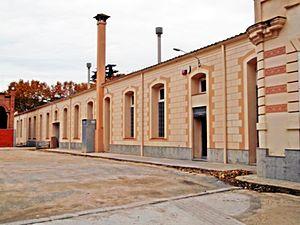
Le Maresme est une comarque catalane d'Espagne, située dans la province de Barcelone. Son chef-lieu est Mataró.
Canet de Mar est une commune du Maresme, qui est une comarque de la province de Barcelone, en Catalogne, en Espagne. Cette ville est côtière, avec une côte de plus de 2 kilomètres au bord de la Mer Méditerranée, et se situe à 55 minutes de Barcelone en train.